Eurocopter AS365 Dauphin

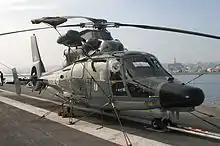
A French Navy AS365 F Dauphin rescue helicopter on the deck of the aircraft carrier in June 2004

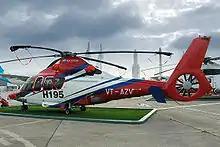
Eurocopter EC155 B1 at Paris Air Show 2007

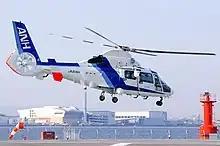
All Nippon Helicopter AS365 N2

The Dauphin is flown by a range of private operators, companies, emergency services, government agencies and air charter companies.